Unknown Confederate Soldier of Gray, Maine

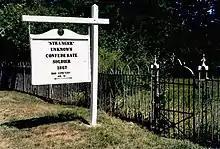
Unknown Confederate Gray Maine

The Unknown Confederate Soldier of Gray, Maine is an unidentified uniformed man whose body was mistakenly sent to the family of fallen Union soldier Charles H. Colley in Gray, Maine in 1862 during the American Civil War.